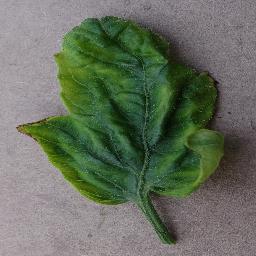
Label: Tomato___Tomato_Yellow_Leaf_Curl_Virus